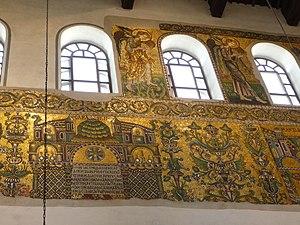
La basilique de la Nativité à Bethléem est l'une des plus vieilles églises du monde, bâtie selon la tradition, sur le lieu présumé de la naissance du Jésus de Nazareth. Elle a été érigée au IVᵉ siècle par l'empereur romain Constantin Iᵉʳ et restaurée sous Justinien au VIᵉ siècle.